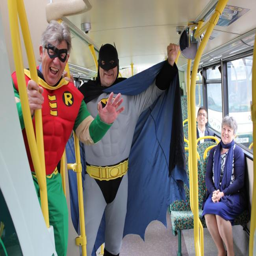
staff dress up as superheroes for the day this friday .